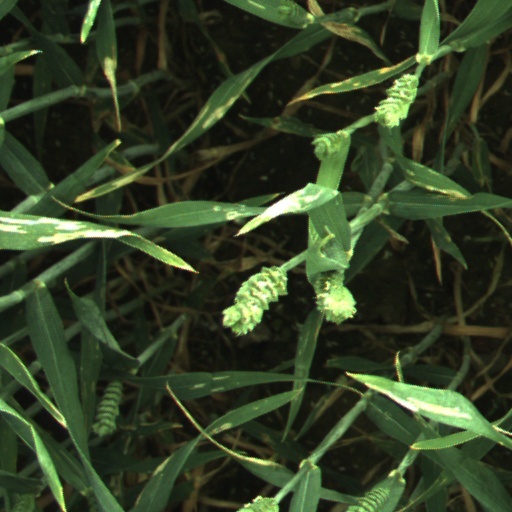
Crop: wheat